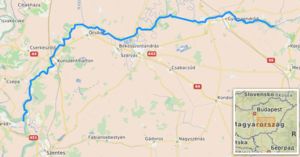
Le Hármas-Körös, en roumain : Criş, en allemand : Kreisch, tient son nom du latin Crisola est une rivière de l'est de la Hongrie. Il a une longueur de 91,3 km.